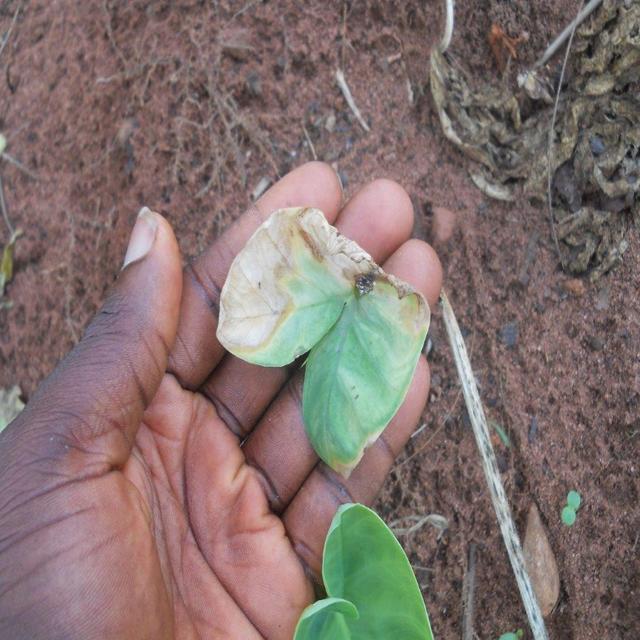
Label: Mid_Blight